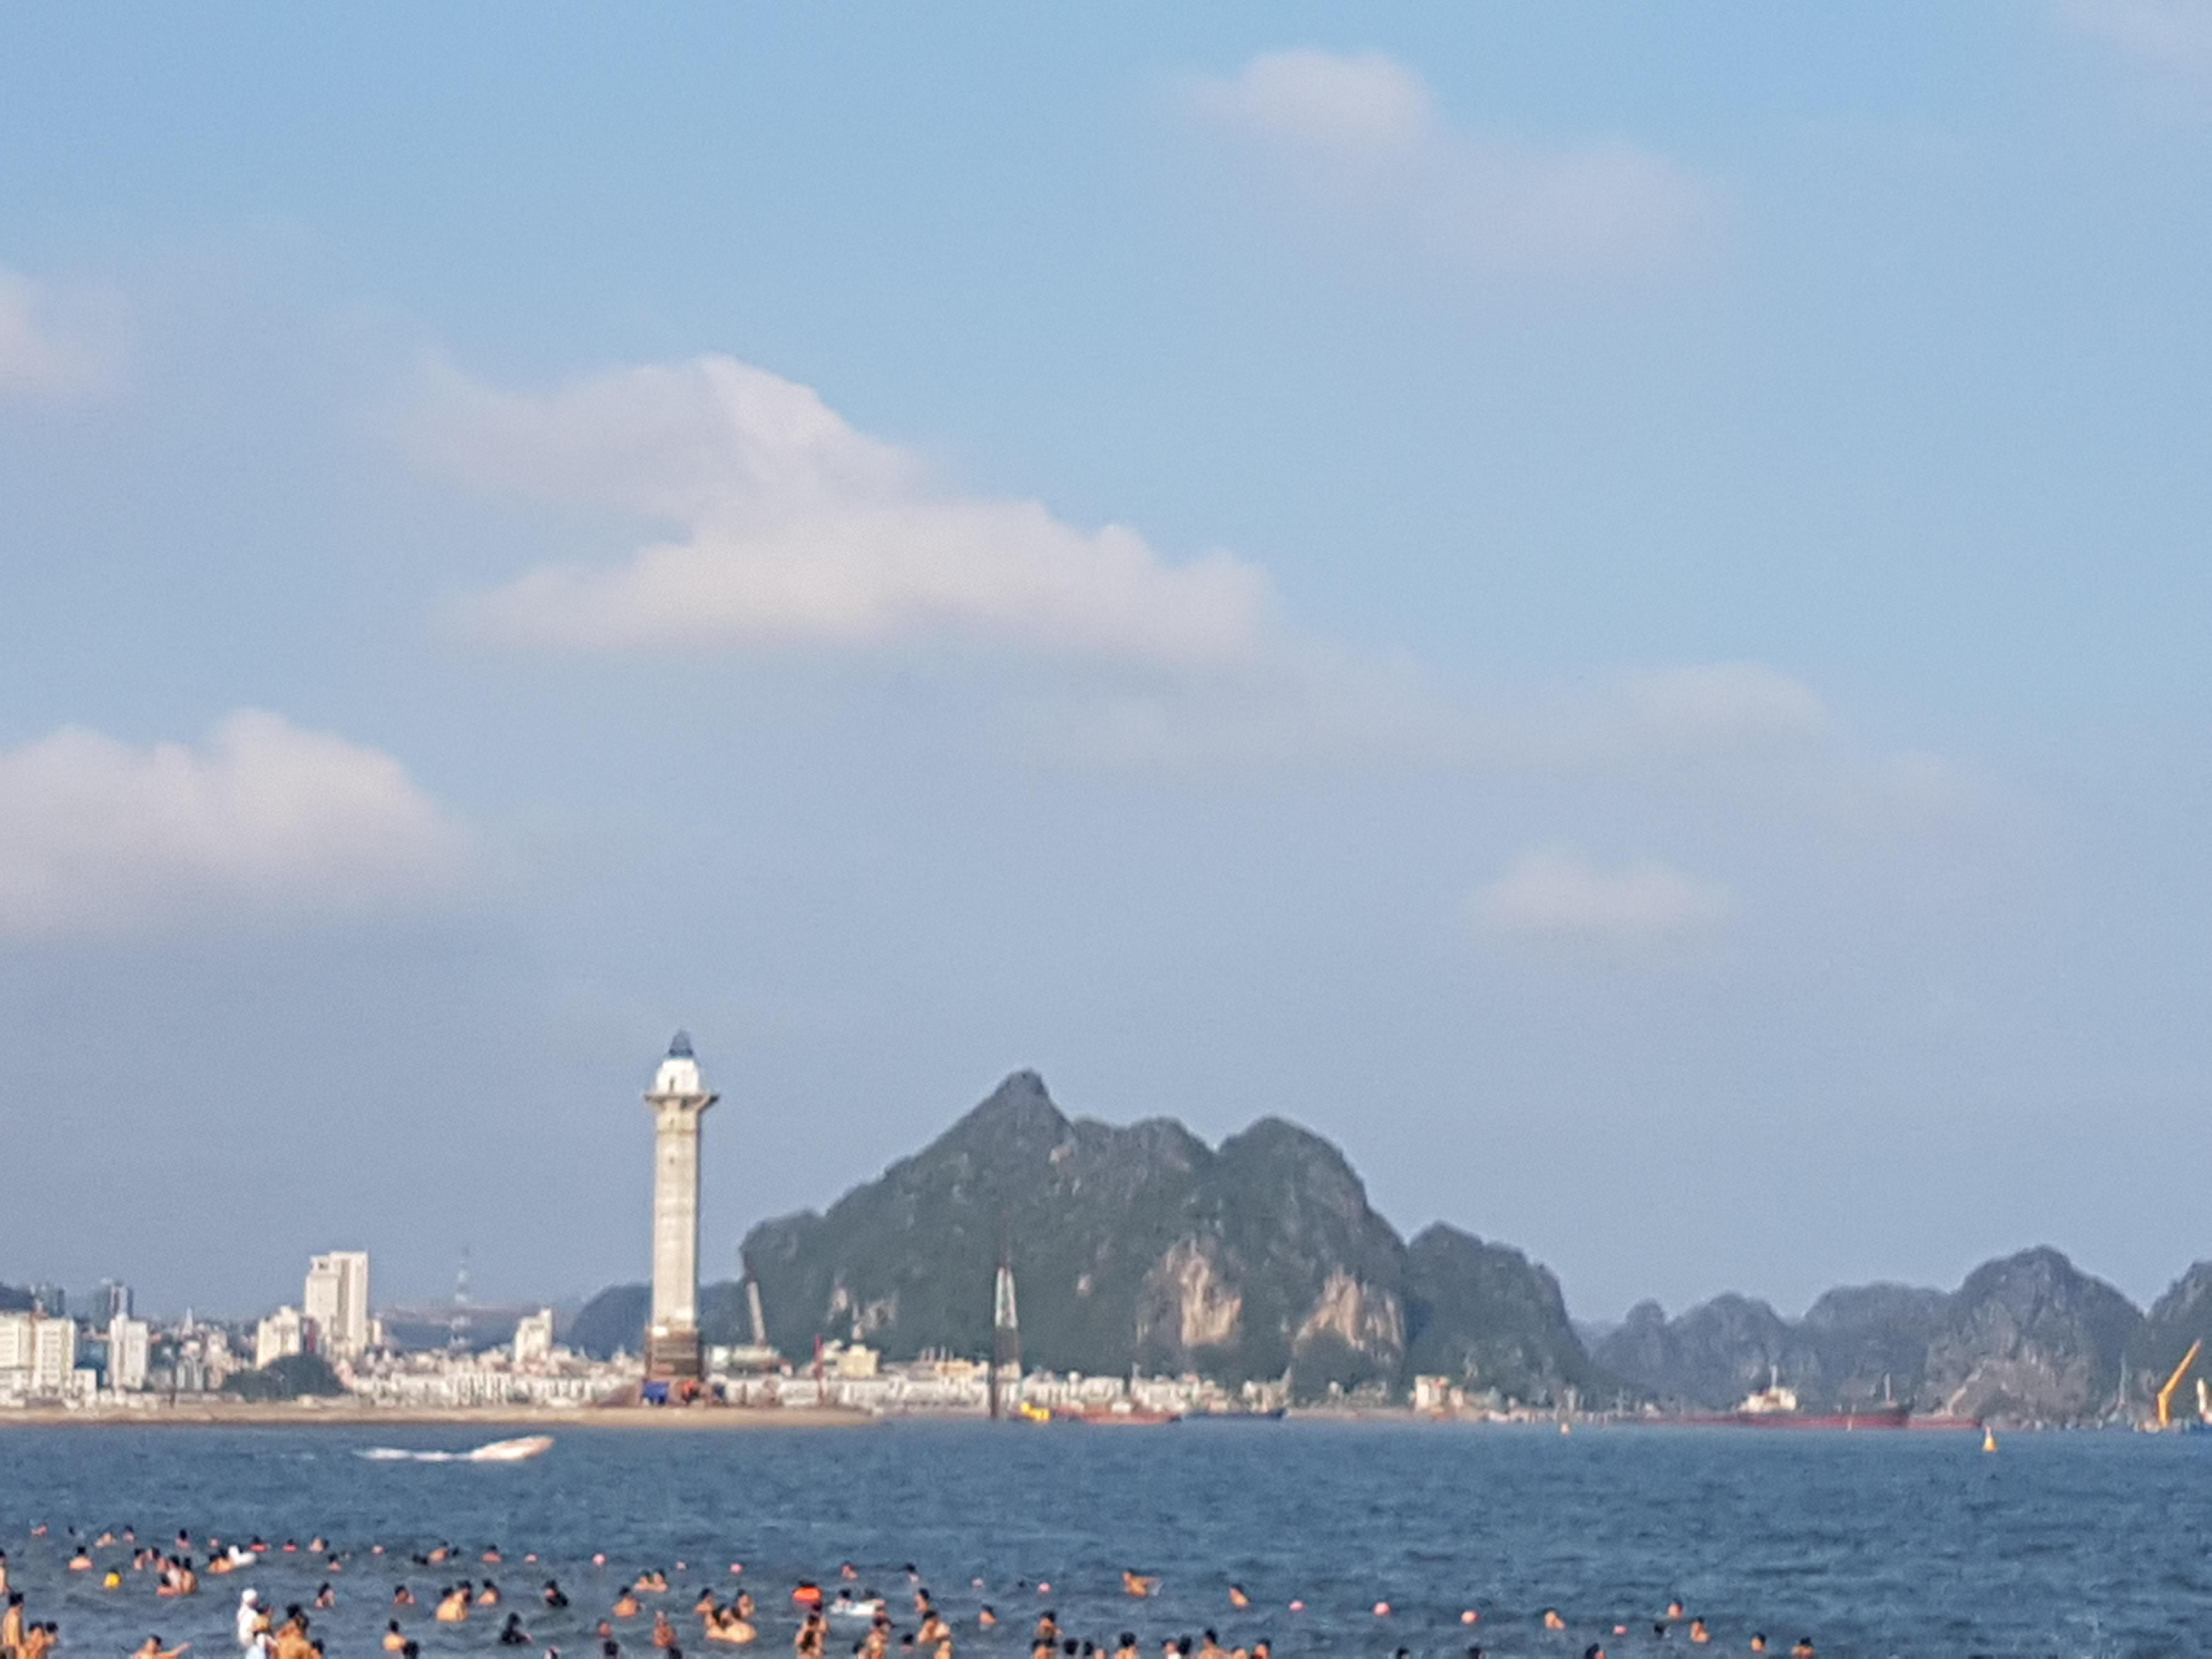
mountain, sky, landmark, sea, promontory, tourism, tower, city, coast, cloud, ocean, coastal and oceanic landforms, lighthouse, horizon, vacation, rock, tourist attraction, bay, channel